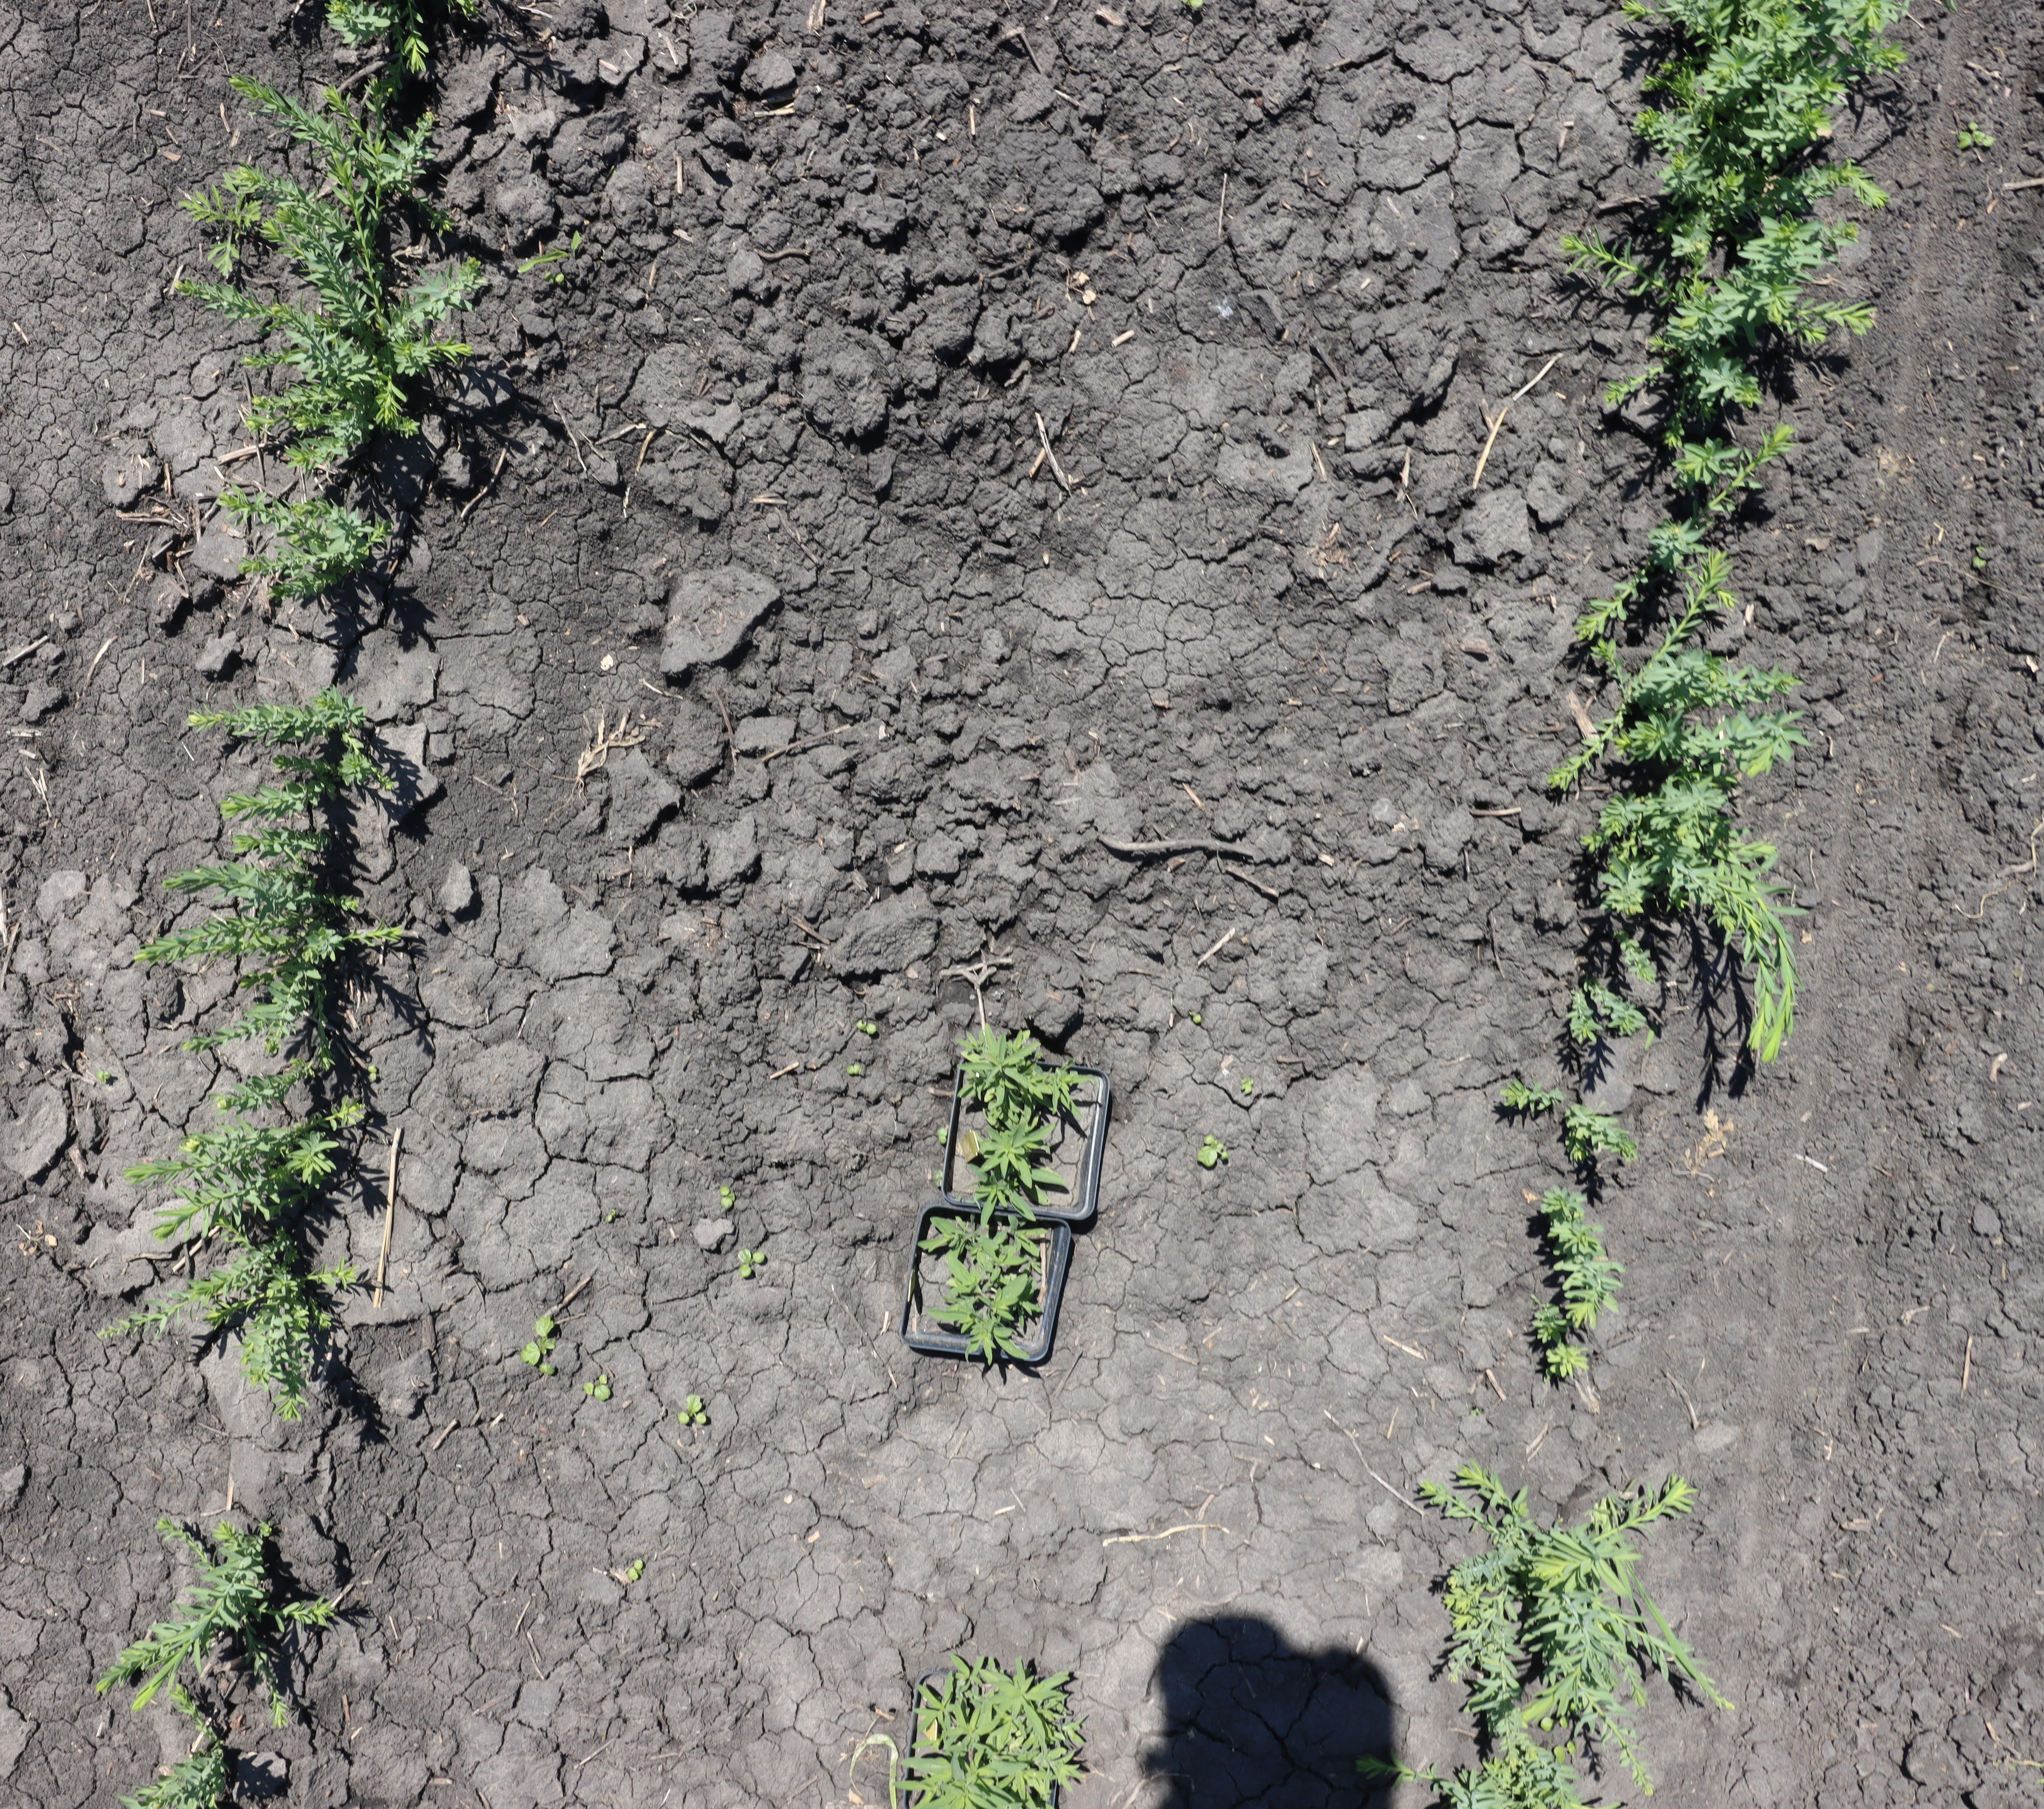
Crop: Flax
Objects: Flax, Flax, Flax, Flax, Flax, Flax, Flax, Flax, Flax, Kochia, Kochia, Flax, Kochia